Answer in natural language. How many Paintings are visible in the scene? Choose between the following options: 0, 4, 3, 1 or 2
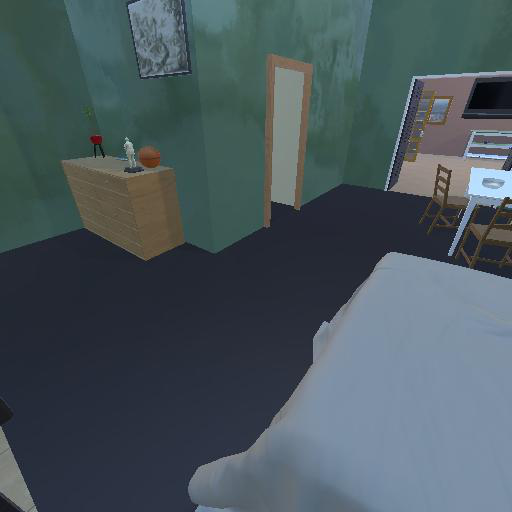
<answer>1</answer>